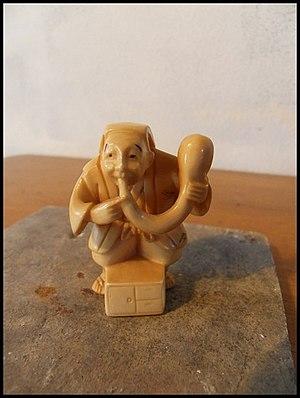
Homme jouant de la musique
Le netsuke est un objet vestimentaire traditionnel japonais servant à maintenir les sagemono. Le mot se décompose étymologiquement en ne, et tsuke.